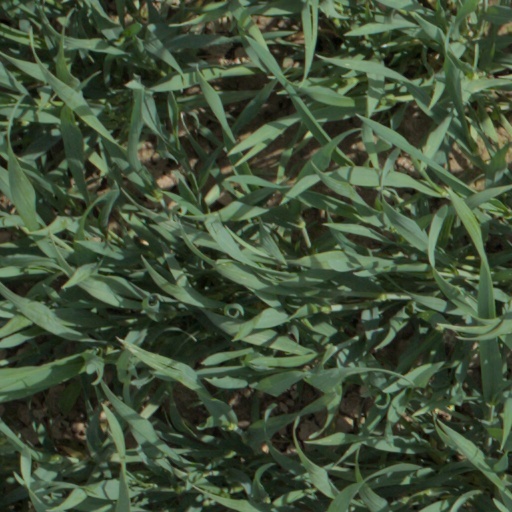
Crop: wheat